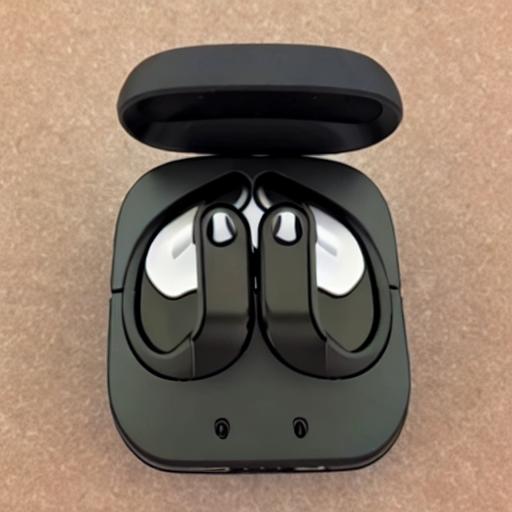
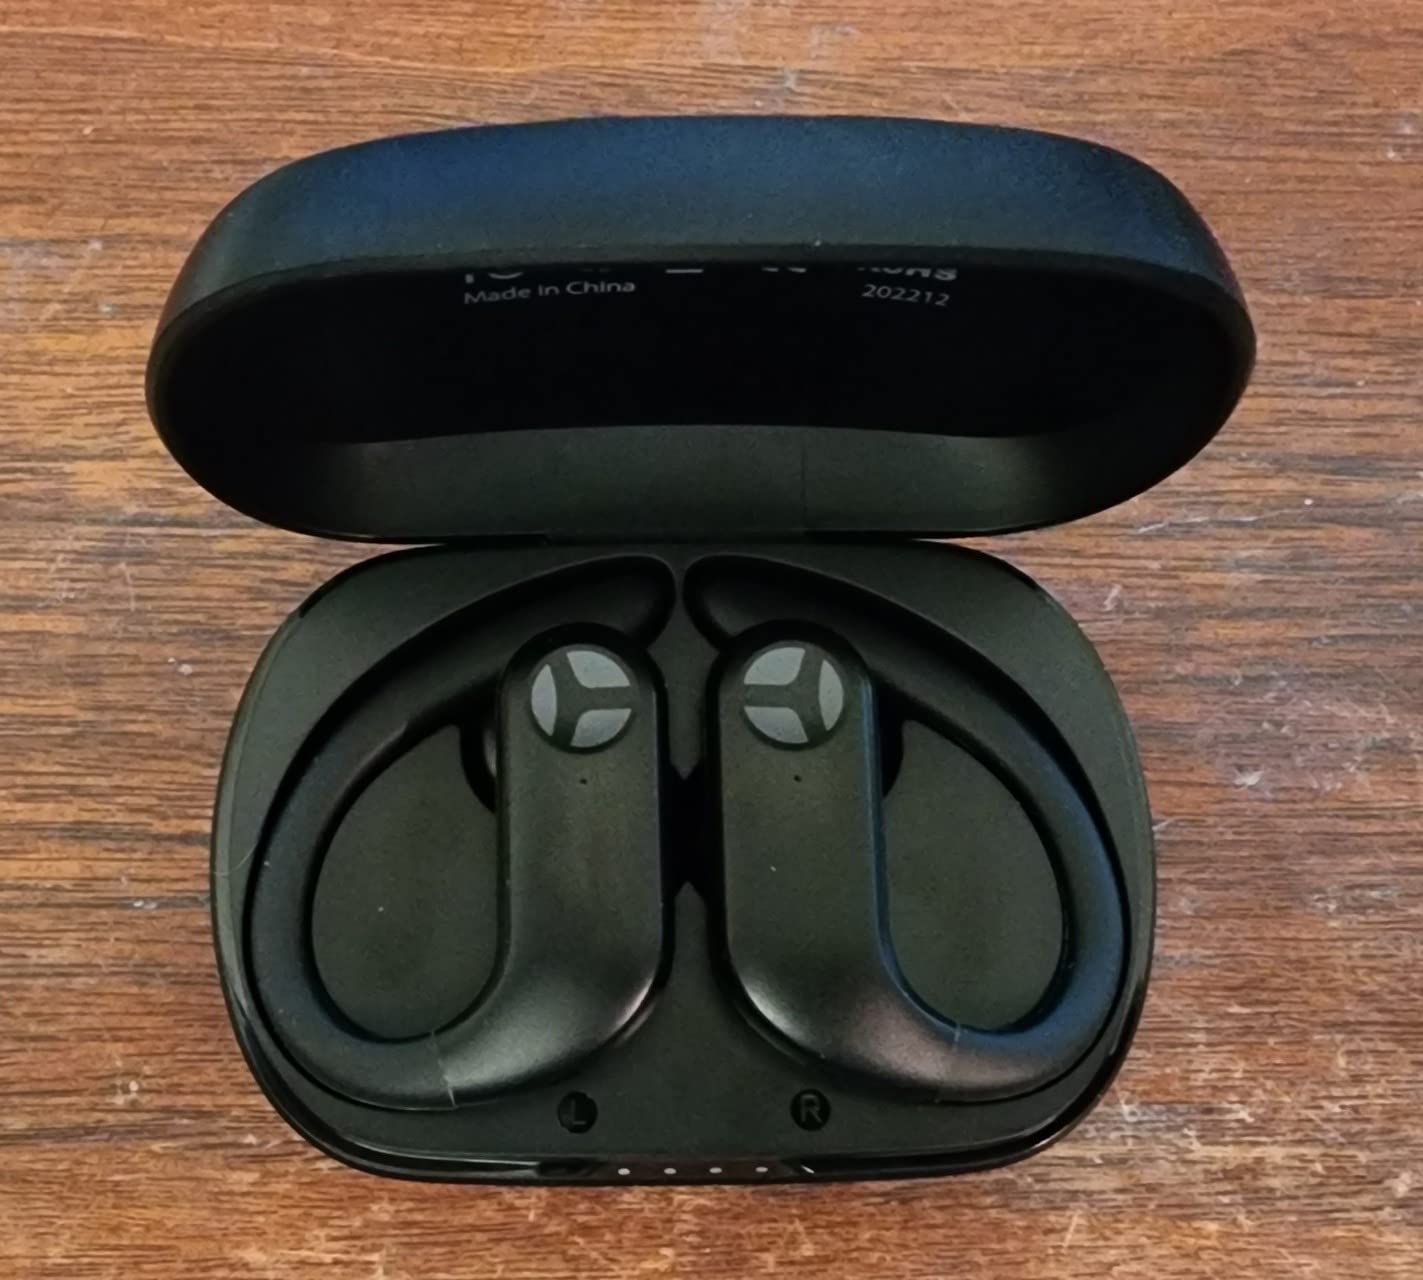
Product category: earbuds
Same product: no